Brian Wilson

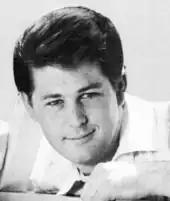
Wilson at a Beach Boys photoshoot, 1964

Throughout 1964, Wilson toured internationally with the Beach Boys while writing and producing their albums "Shut Down Volume 2" (March), "All Summer Long" (June), and "The Beach Boys' Christmas Album" (November). Following a particularly stressful Australasian tour in early 1964, the group dismissed Murry as their manager. Murry maintained occasional contact with Wilson, offering unsolicited advice on the group's business decisions.